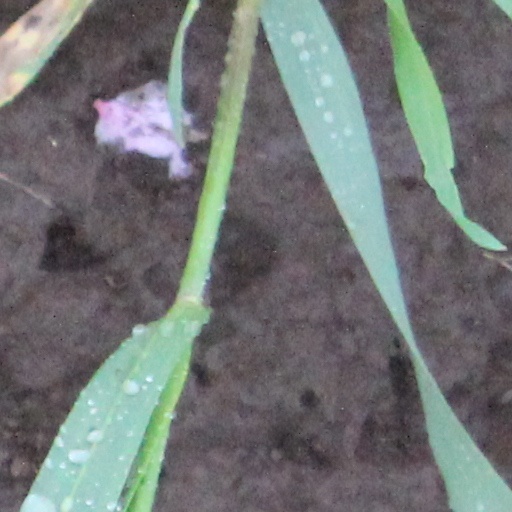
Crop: wheat